2016 Berlin truck attack

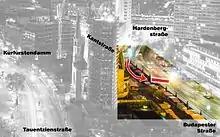
The path of the truck shown on a photograph of the market

The vehicle involved, a black Scania R 450 semi-trailer truck, bore Polish number plates and belonged to a Polish delivery company, "Usługi Transportowe (Transport Services) Ariel Żurawski", based in Sobiemyśl. The truck was on its return leg to Poland, having started its trip in Turin, Italy, and was transporting steel beams to a Berlin warehouse owned by ThyssenKrupp.